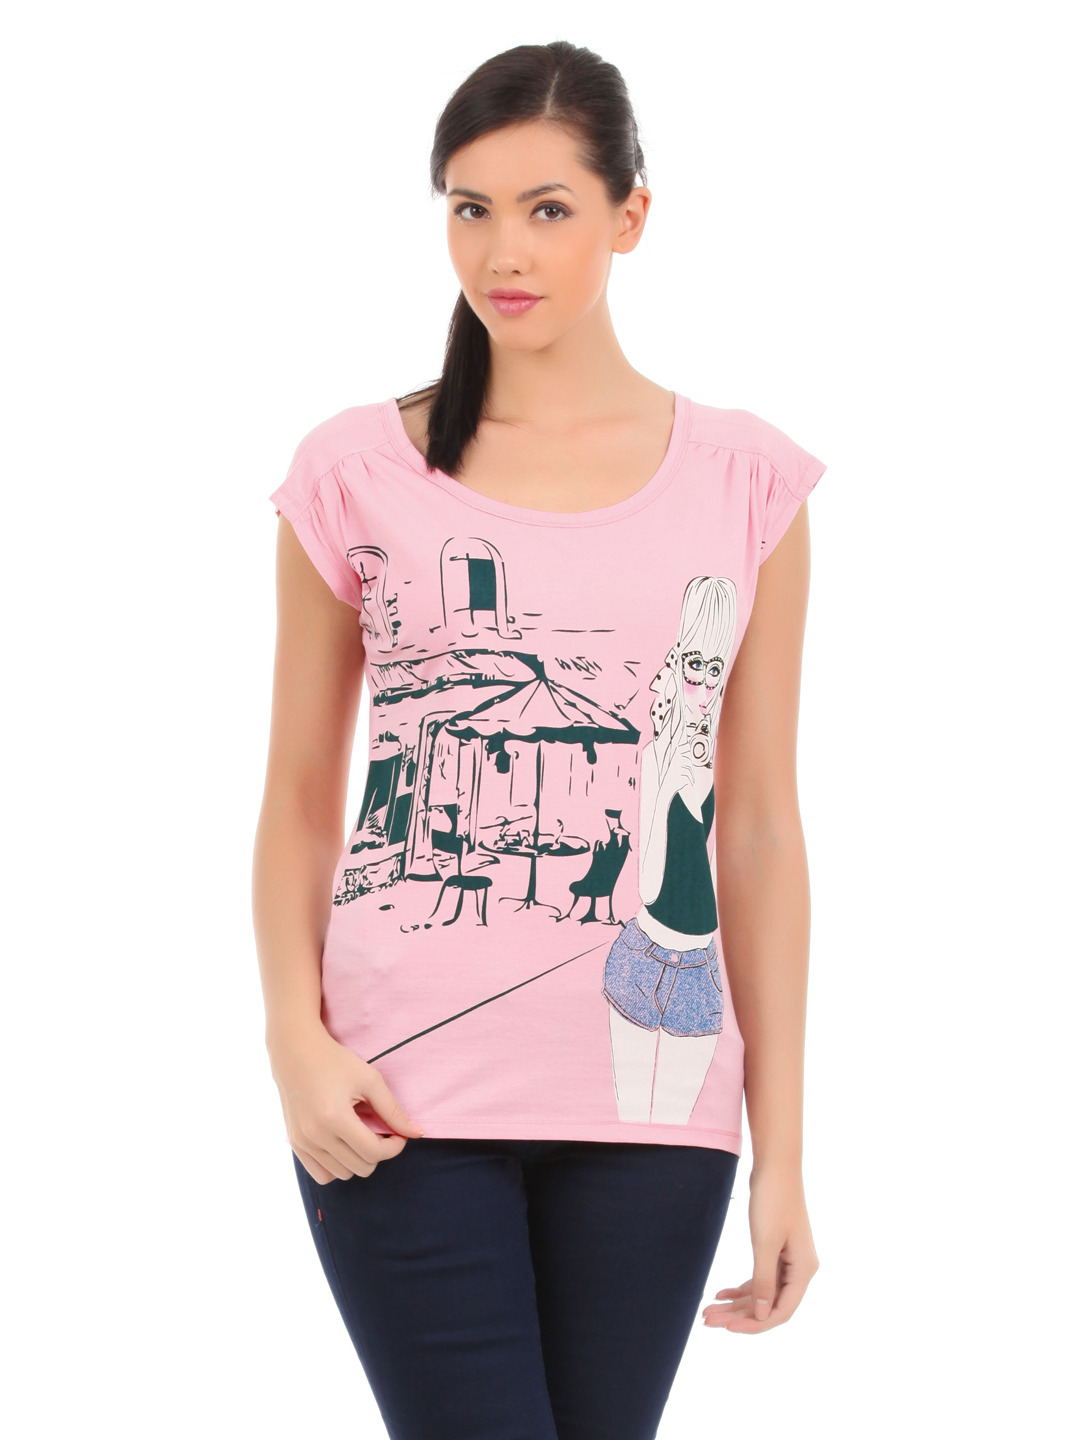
Elle Women Pink Essentials Top
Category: Apparel / Topwear / Tops
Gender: Women
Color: Pink
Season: Summer 2012
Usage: Casual